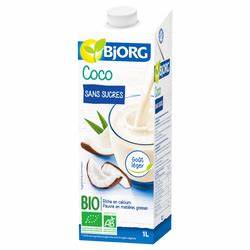
Waste category: cardboard